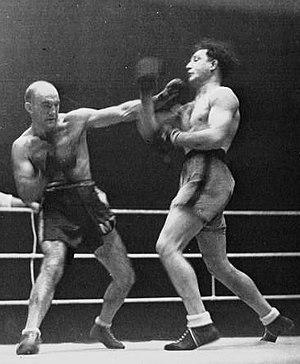
Marcel Thil est un boxeur français né le 29 mai 1904 à Saint-Dizier et mort le 14 août 1968 à Cannes. Grand ami de l'acteur Jean Gabin, Marcel Thil combattit dans les années 1930 dans la catégorie des poids moyens, catégorie dont il fut champion du monde de 1932 à 1937.